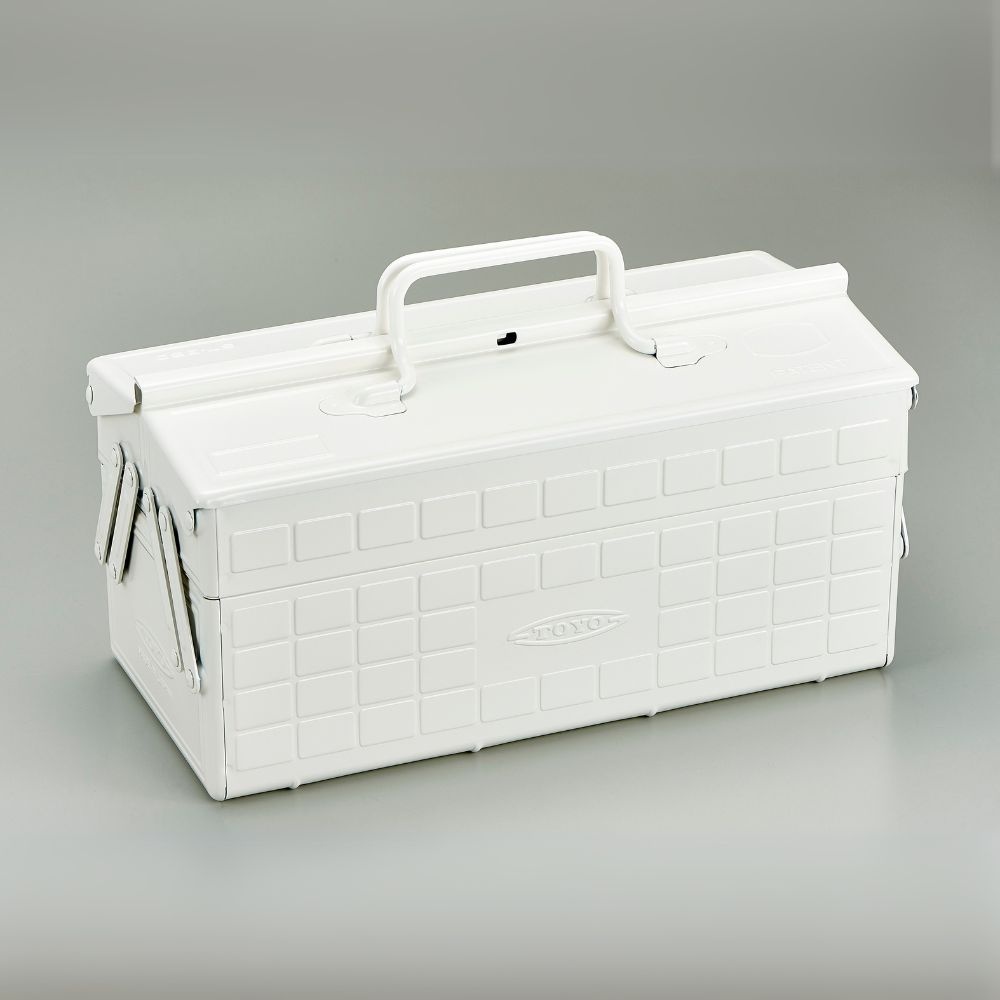
2段式工具箱 ST-350 W (ホワイト)
・優れた耐久性と機能性 ・両開きの開閉式 ・小型ながら収納力抜群 ・仕切り8枚付き ・小物皿の仕切りが動かせます ・φ4.8mmシリンダー錠取り付け可能 ☆商品が入っている白い内箱を開ける際、刃物で深く切り込みを入れると、商品本体に傷がつく恐れがあります。慎重に開けてください。 ブランド TOYO STEEL 外寸サイズ 350x160x215mm 内寸サイズ 348x158x103mm 色 ホワイト 質感 マット感 材質 スチール 重さ 2.6kg 製造国 日本
Brand: TOYO STEEL
Category: Hardware > Hardware Accessories > Tool Storage & Organization > Tool Boxes > Hand Carry Tool Boxes